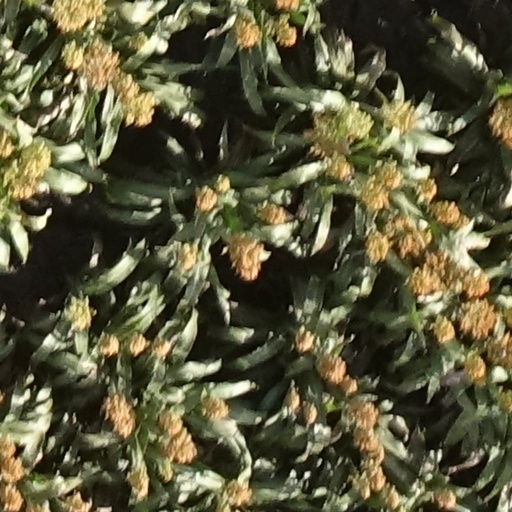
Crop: sorghum